Free Syrian Army

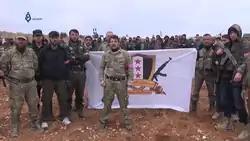
Syrian National Army fighters during the Battle of al-Bab

The year 2017 saw the FSA further divided. Rebel factions operating under the banner of the Syrian Interim Government have reorganized and merged in a unified armed group. Jawad Abu Hatab, the head of the opposition's Interim government and the Defense Minister, announced its official formation after meeting with moderate rebel commanders in the town of Azaz in Aleppo province. The newly formed body has 22,000 fighters, some of them have been trained and equipped by Turkey.